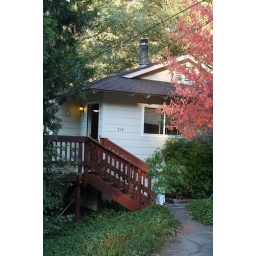
Our little house in the mountains, with its autumn finery. I don't know why I left the front door open.